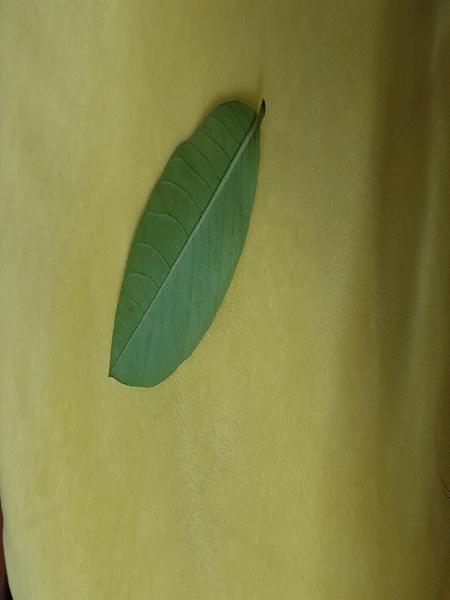
Plant: Guava